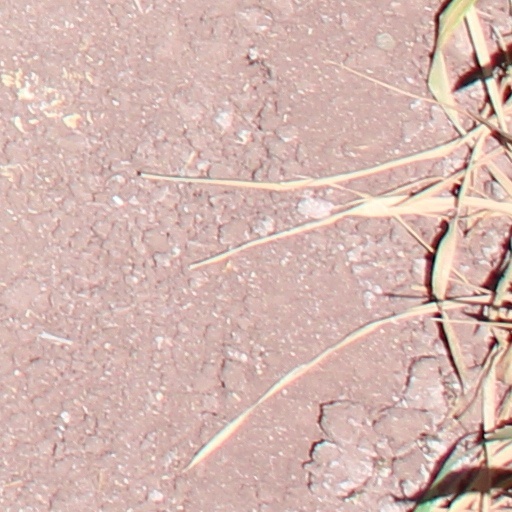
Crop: wheat